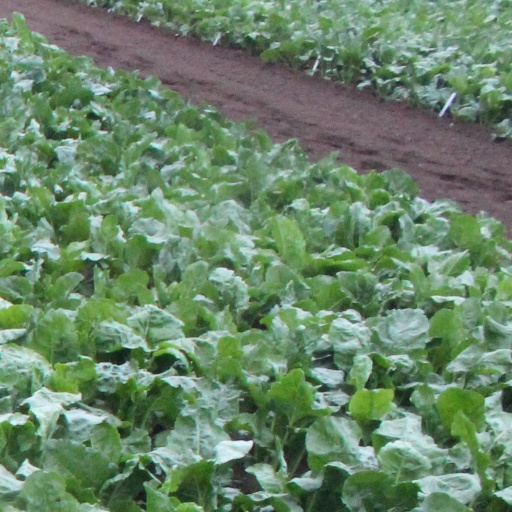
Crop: sugar beet